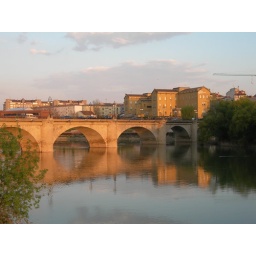
Stone bridge over river Ebro